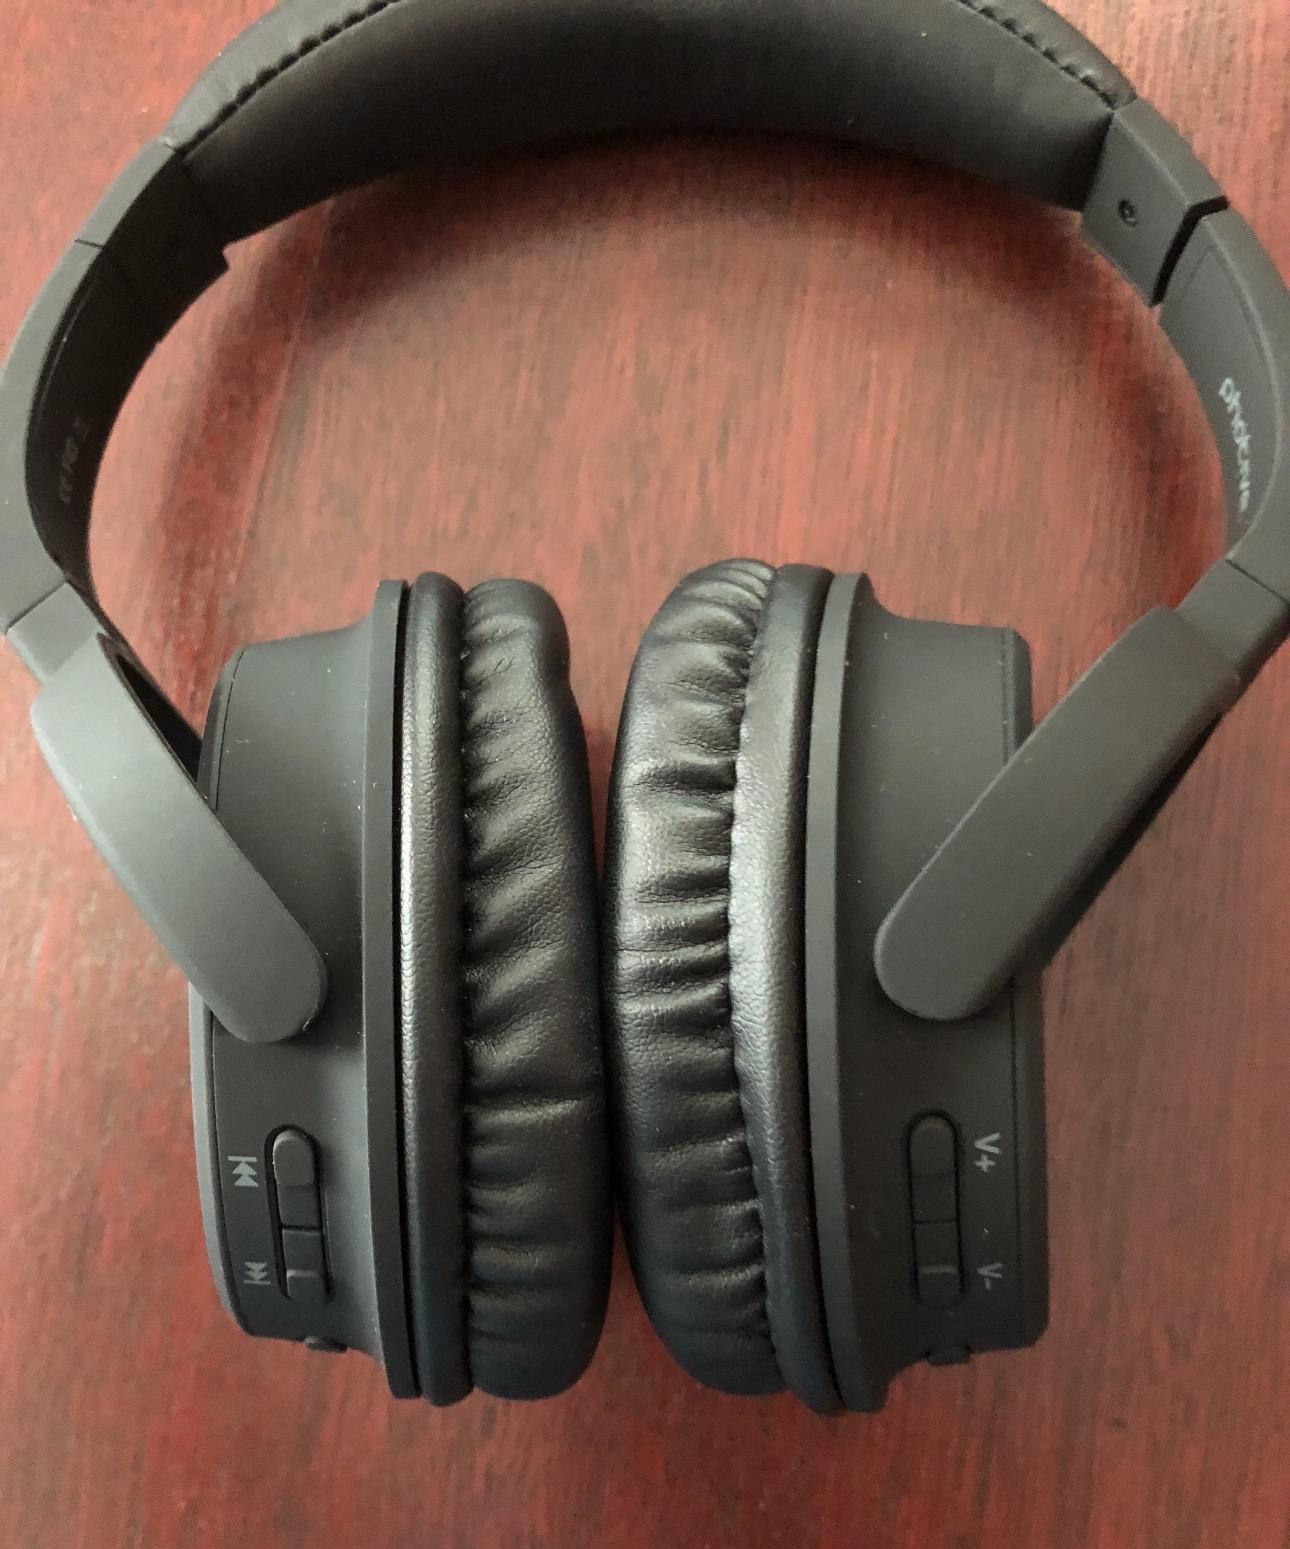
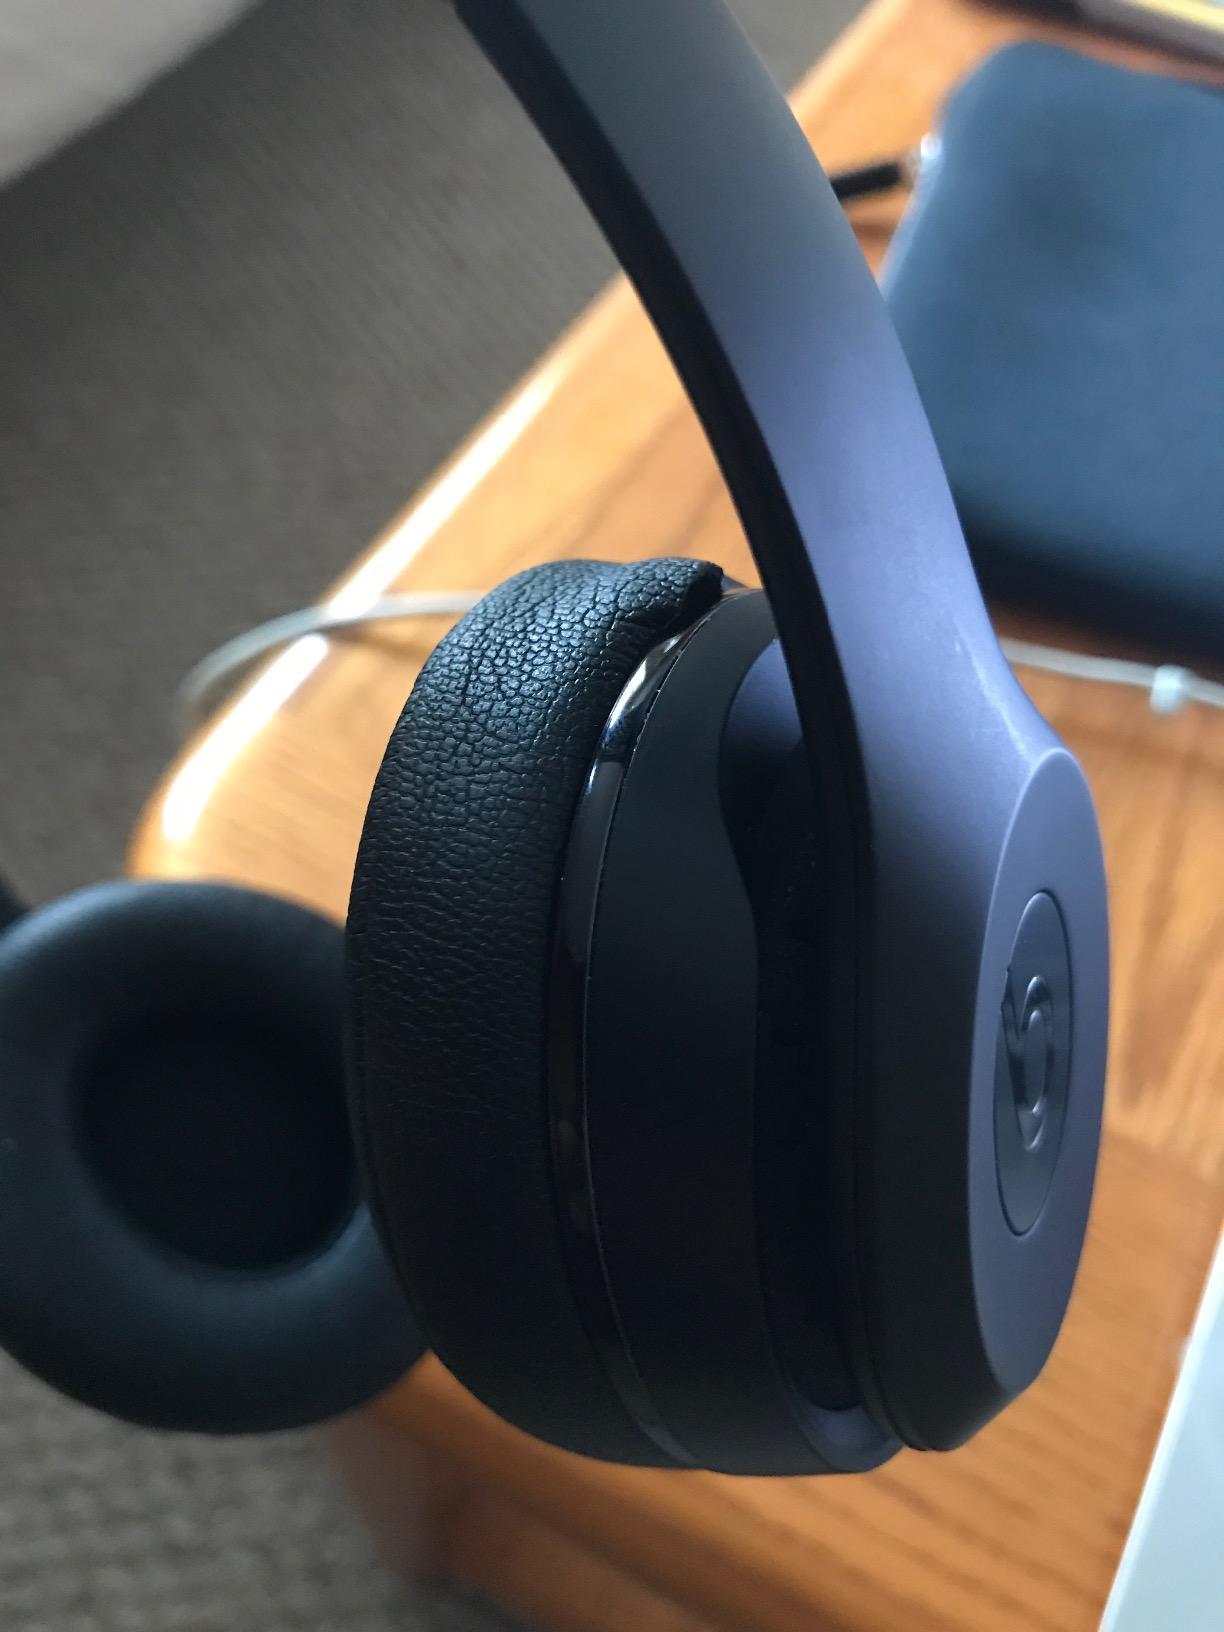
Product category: headphones
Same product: no